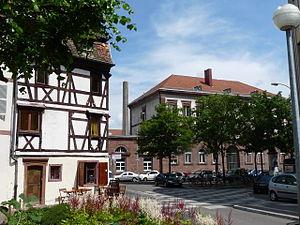
Quartier de la Krutenau à Strasbourg
La Krutenau [kʁytənaʊ] est un quartier historique de Strasbourg, situé au sud-est de la Grande Île, aujourd'hui considéré comme le quartier de la vie étudiante strasbourgeoise.